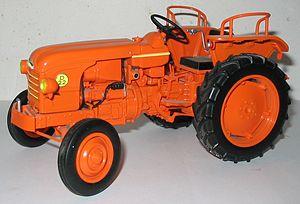
Tracteur Renault D22 de 1957
Un tracteur agricole est un véhicule automoteur, équipé de roues ou de chenilles, et qui remplit trois fonctions dans les travaux agricoles, ruraux ou forestiers :